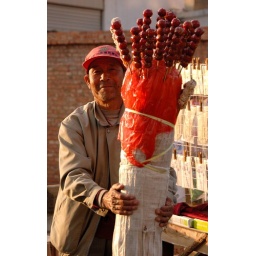
Candy man selling his sugar coated fruits at the local market in Kunming China